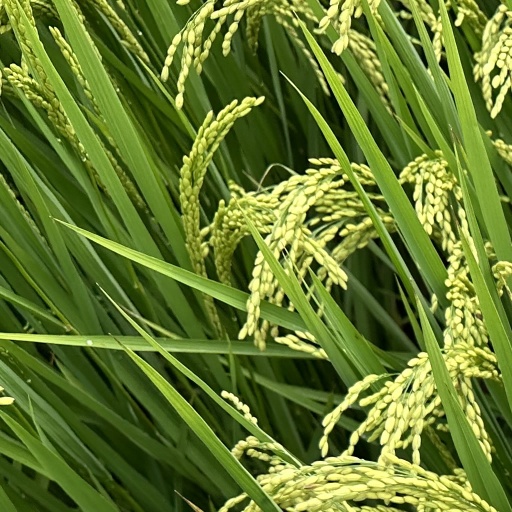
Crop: rice